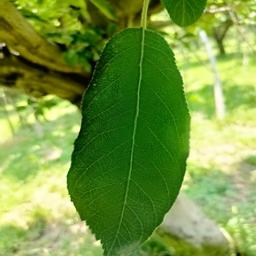
Label: Healthy